Truck Busters

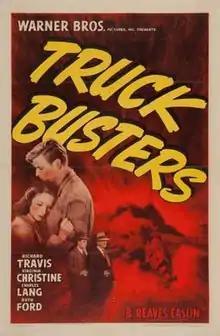
Theatrical release poster

Truck Busters is a 1943 American drama film directed by B. Reeves Eason, written by Robert E. Kent and Raymond L. Schrock, and starring Richard Travis, Virginia Christine, Charles Lang, Ruth Ford, Richard Fraser, Tod Andrews and Frank Wilcox. It was released by Warner Bros. on February 6, 1943.